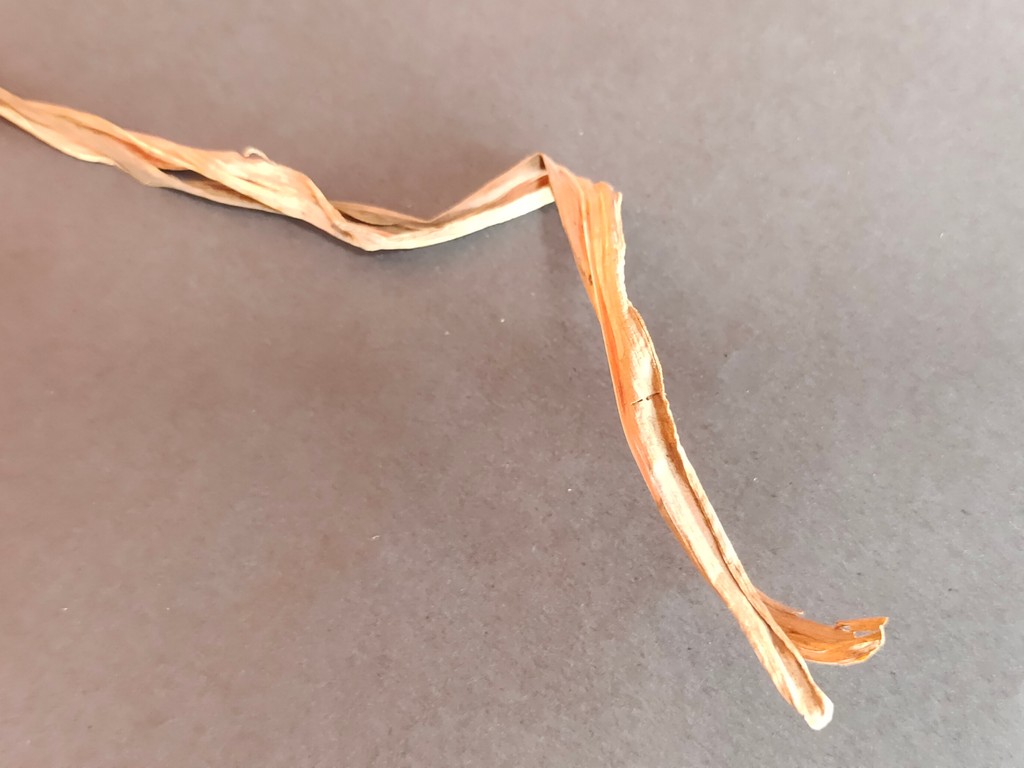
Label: Dried